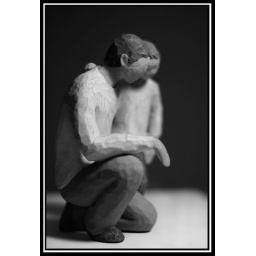
Father and son wooden statuette.Not sure whether or not I should have put the child in focus as well...